Trondheim

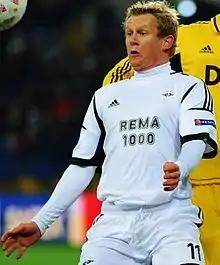
Steffen Iversen, 2012

Trondheim Municipality is responsible for primary education (through 10th grade), outpatient health services, senior citizen services, welfare and other social services, zoning, economic development, and municipal roads and utilities. The municipality is governed by a municipal council of directly elected representatives. The mayor is indirectly elected by a vote of the municipal council. The municipality is under the jurisdiction of the Trøndelag District Court and the Frostating Court of Appeal.